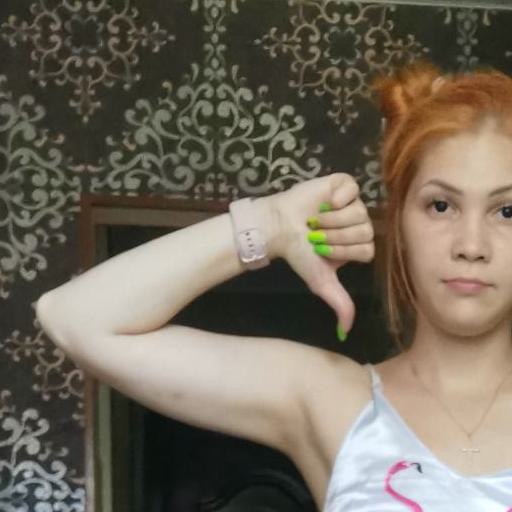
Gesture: dislike